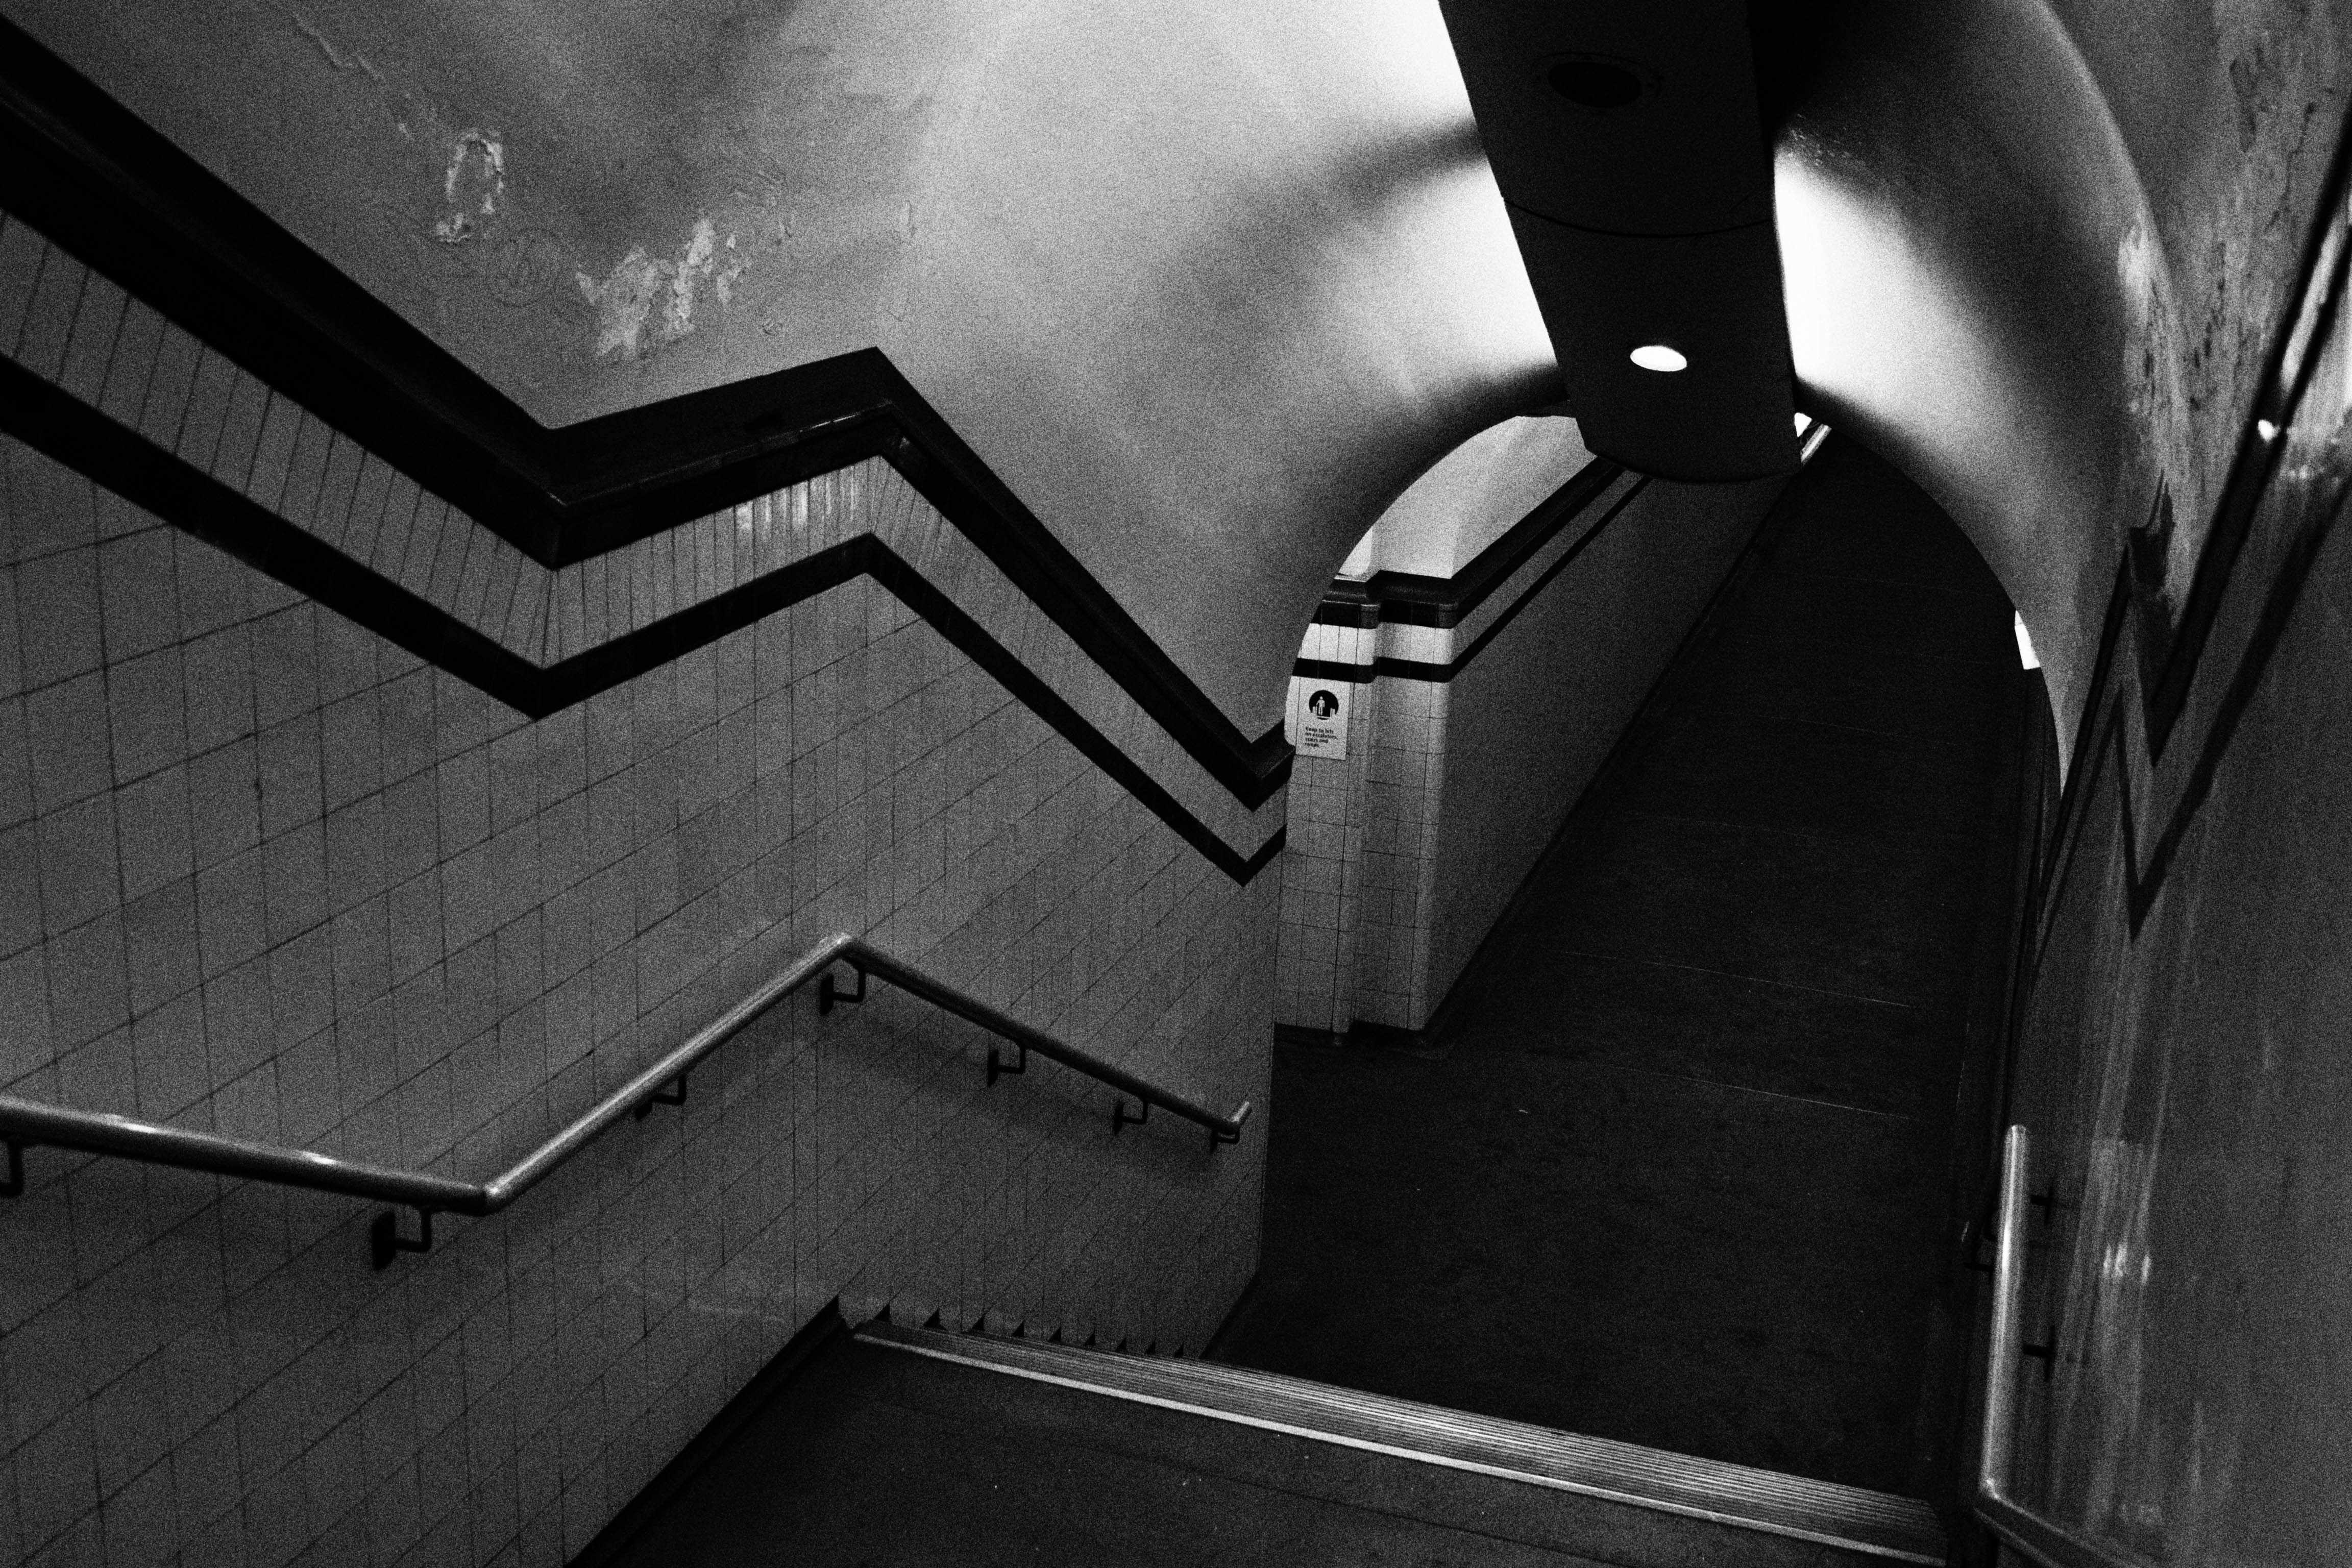
light, black and white, white, photography, shadow, darkness, black, monochrome, lighting, symmetry, shape, monochrome photography, film noir, single lens reflex camera